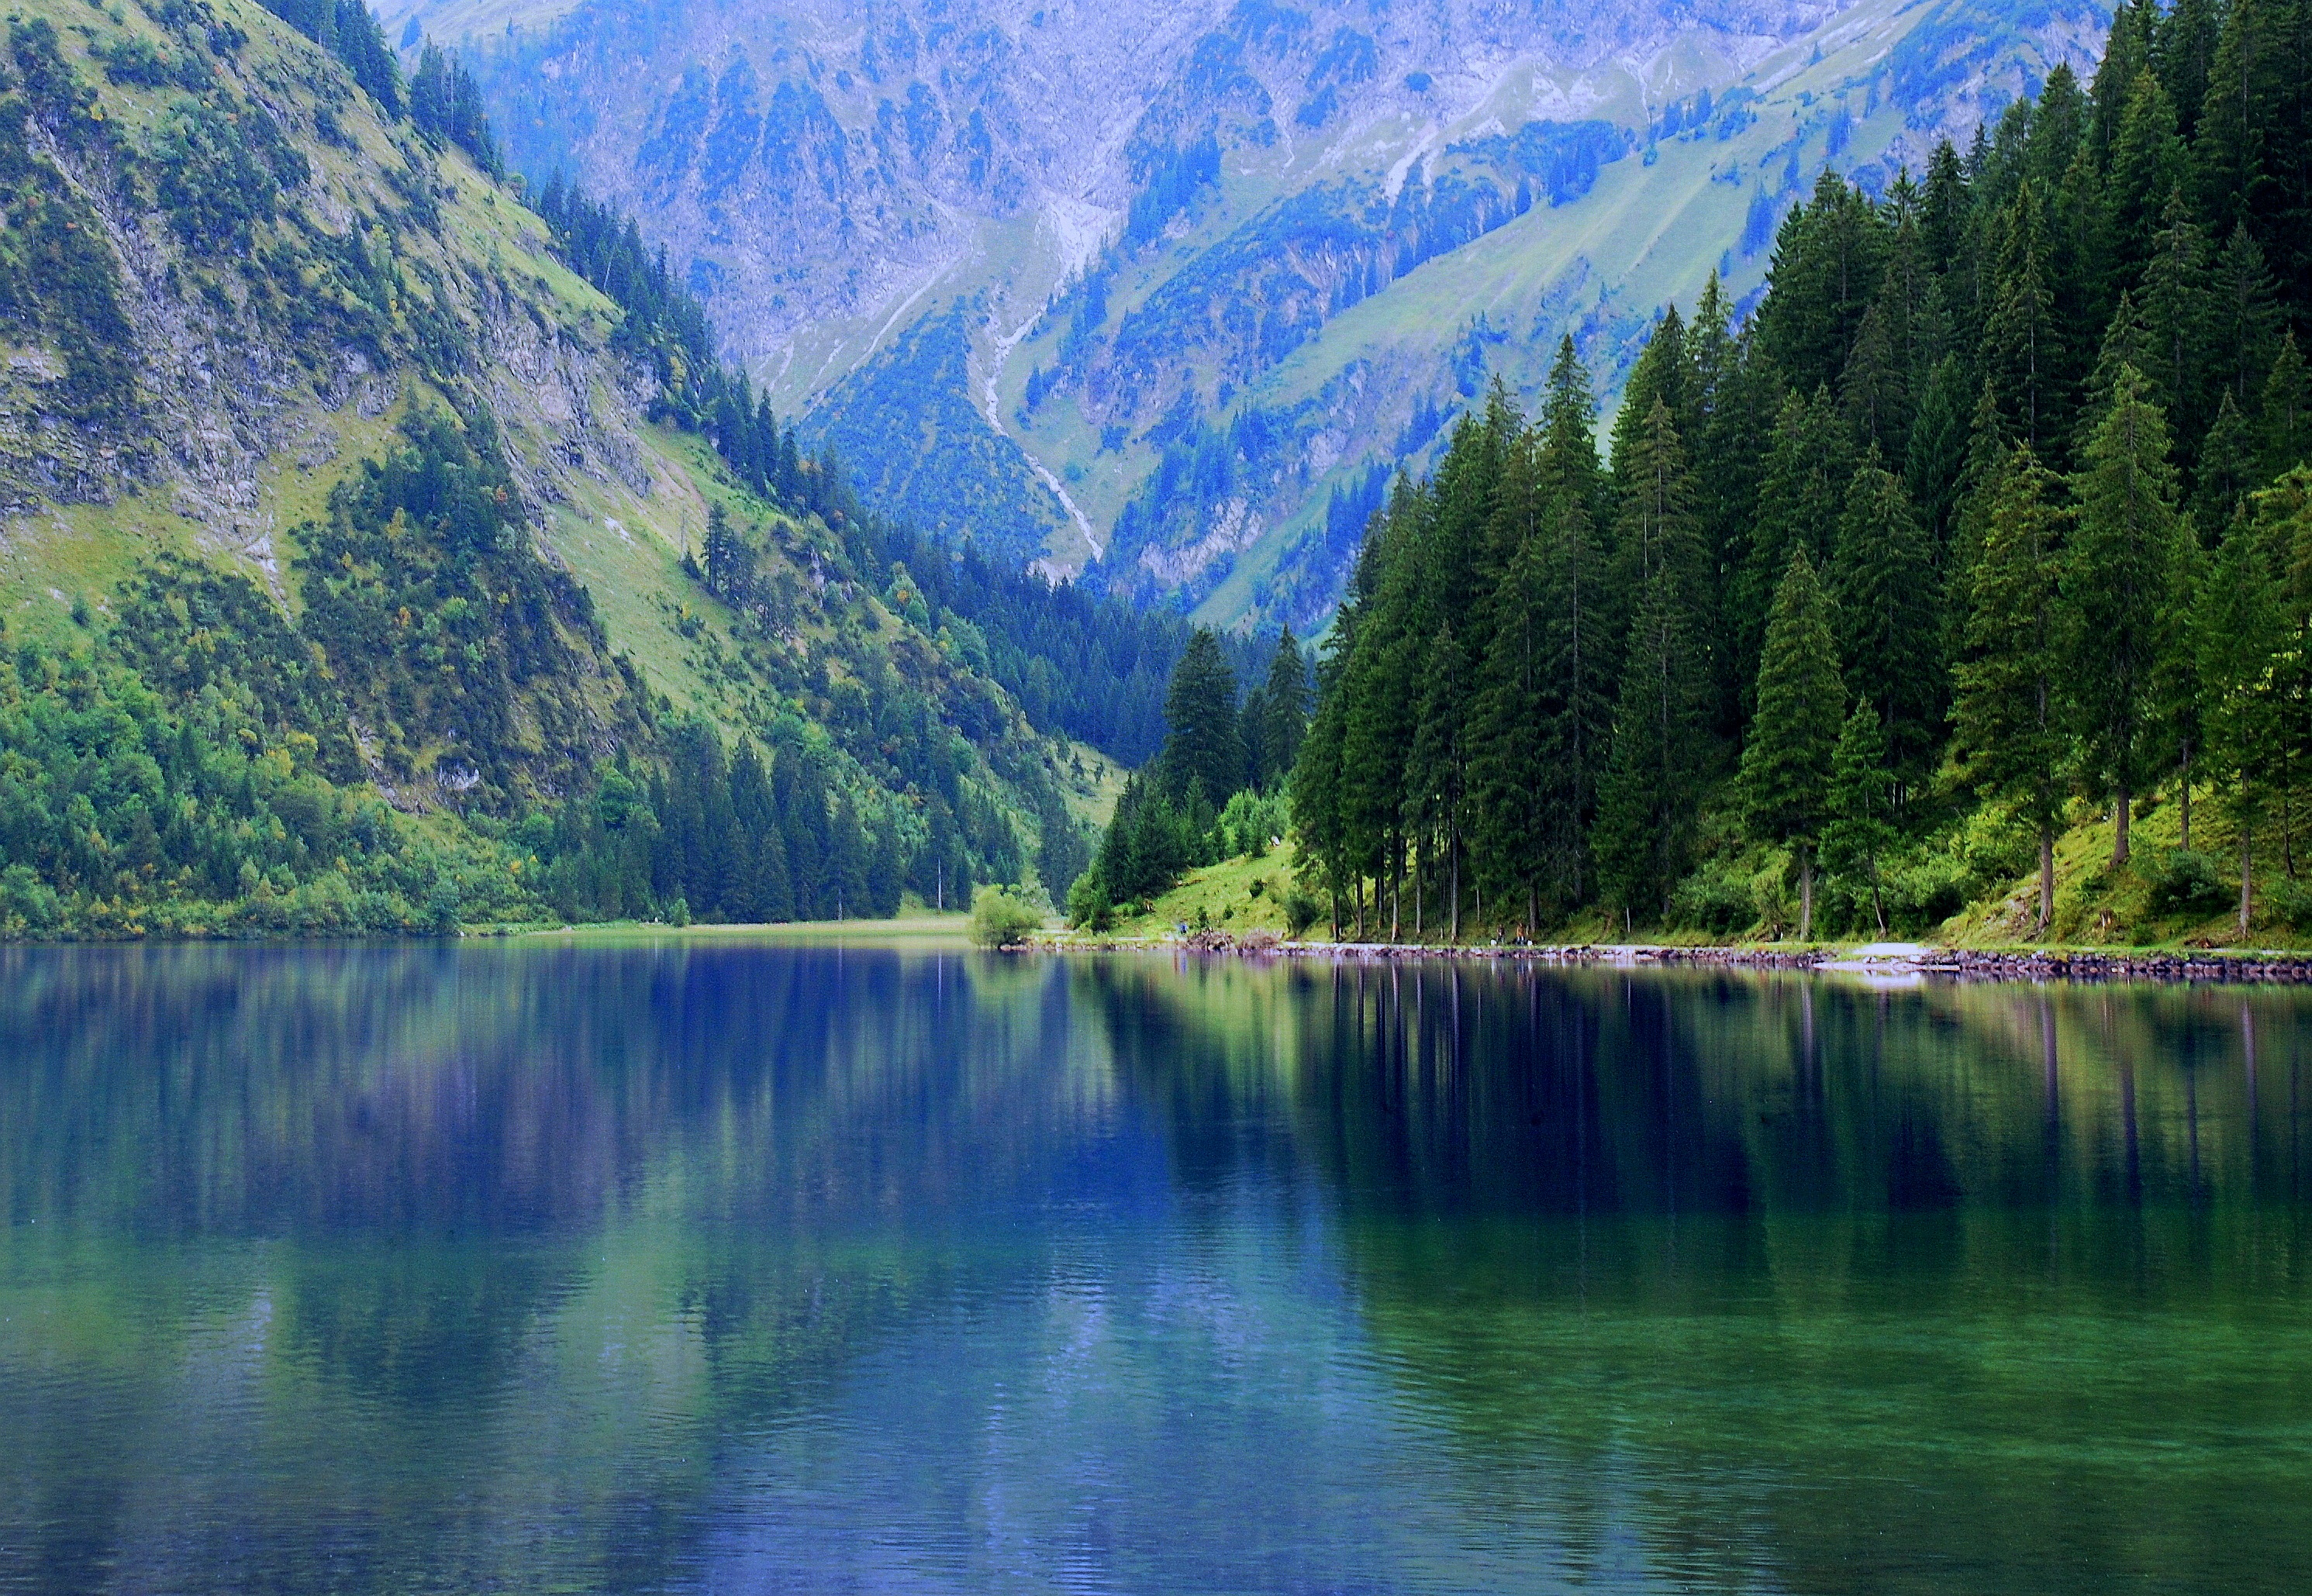
landscape, sea, tree, water, nature, forest, rock, wilderness, mountain, lake, river, valley, mountain range, summer, green, reflection, holiday, alpine, blue, fjord, reservoir, national park, austria, trees, mountains, alps, germany, bergsee, loch, more, landform, tarn, nature reserve, tannheim, vilsalpsee, mountainous landforms, glacial landform